Jamie Vardy

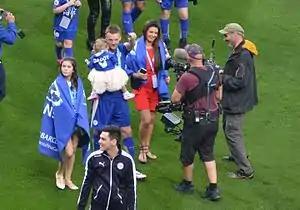
Vardy celebrating Leicester City's Premier League title victory with his family in 2016

In January 2016, manager Claudio Ranieri declared that Vardy and Riyad Mahrez would be sold to no-one, describing them as "priceless". On 2 February, he scored both goals in a 2–0 win against Liverpool, the first being a long-distance volley described as "world class" by opposing manager Jürgen Klopp. Four days later, he signed a new contract to keep himself at Leicester until 2019, increasing his weekly salary to £80,000. On 10 April 2016, Vardy scored both goals (his 20th and 21st of the season) in Leicester's 2–0 win at Sunderland, becoming the first Leicester player since Gary Lineker in the 1984–85 season to score 20 goals in the top division of English football. The result also secured qualification to the UEFA Champions League for the first time in Leicester's history. A week later, Vardy scored the first goal of a 2–2 home draw against West Ham United, but was later sent off for diving in the penalty area under pressure from Angelo Ogbonna. He was charged with improper conduct for his reaction to the dismissal and was fined £10,000, as well as being suspended for two matches during a vital point of Leicester's eventually successful title campaign.